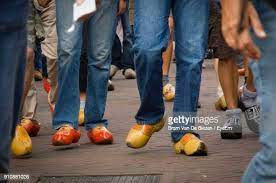
Label: Clog